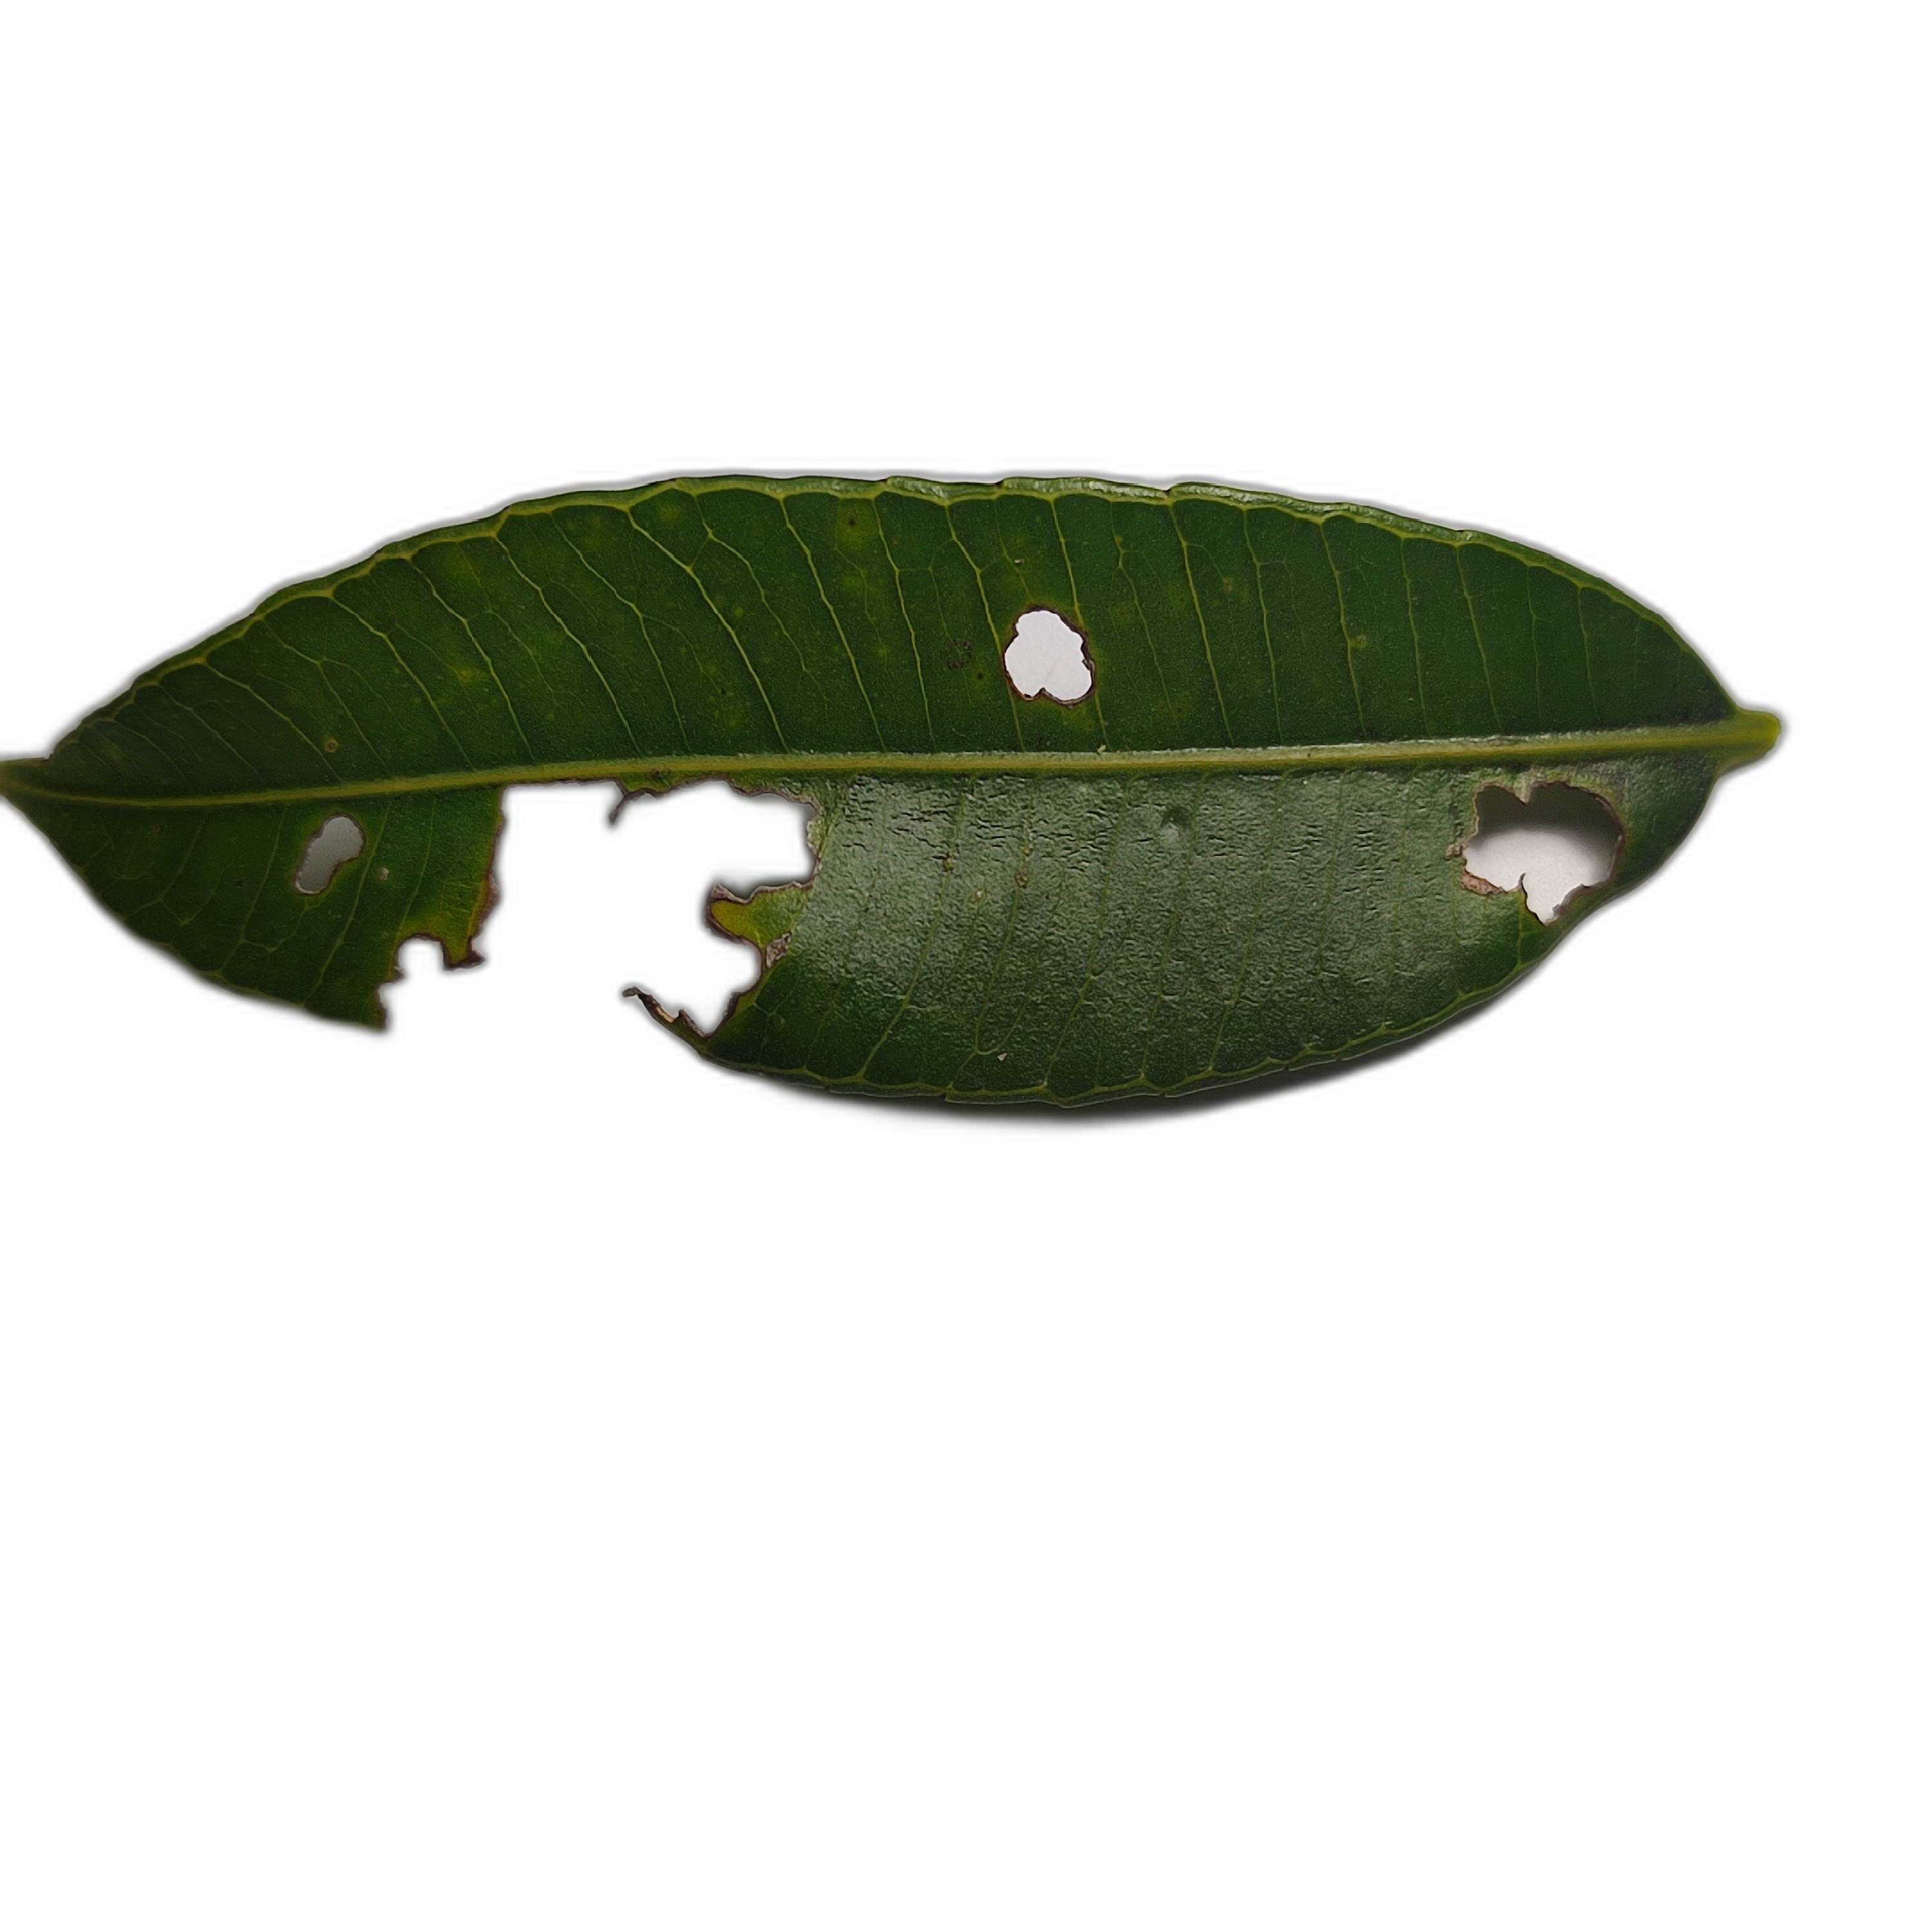
Label: not_healthy